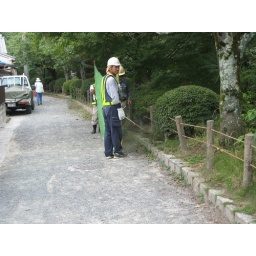
The weedwacker worker was supported by 2 guys carrying a screen to prevent passers by from getting hurt/dirty from flying debris